Süleyman Turan

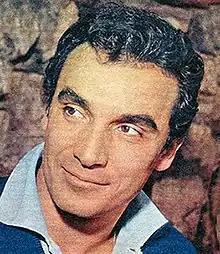

Süleyman Turan died at the age of 82 in Istanbul on 10 September 2019. Following the religious funeral service held at Şakirin Mosque, he was interred at Karacaahmet Cemetery. He had a daughter, Beliz Turan.